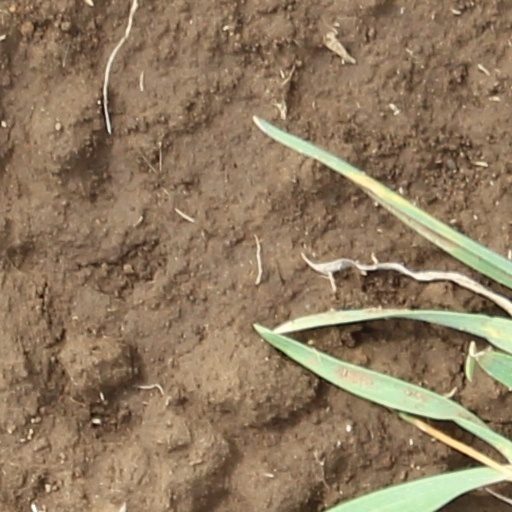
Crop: wheat